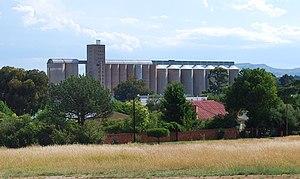
L'agriculture en Afrique du Sud se développe tout au long du XXᵉ siècle, grâce à une motorisation et une irrigation croissante, lui permettant d'être exportatrice nette de produits alimentaires la plupart du temps. Cependant, sa part dans le PIB a diminué passant d'environ 20 % dans les années 1930, à environ 12 % dans les années 1960 et à moins de 3 % en 2011, à cause de la croissance rapide et continue des industries minières, des industries manufacturières et au tertiaire. Le secteur agricole répond à la plupart des besoins domestiques, les principales exportations de l'Afrique du Sud sont le maïs, la laine, le sucre, l'arachide et le tabac.